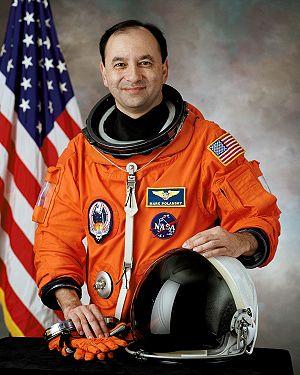
Mark Lewis Polansky est un astronaute de nationalité américaine. Il a à son actif trois vols spatiaux.